Operation Outside the Box

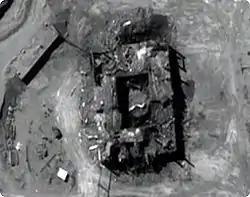
Alleged Syrian nuclear reactor, after it was destroyed by Israeli air strike

CNN first reported that the airstrike targeted weapons "destined for Hezbollah militants" and that the strike "left a big hole in the desert". One week later, "The Washington Post" reported that U.S. and Israeli intelligence gathered information on a nuclear facility constructed in Syria with North Korean aid, and that the target was a "facility capable of making unconventional weapons". According to "The Sunday Times", there were claims of a cache of nuclear materials from North Korea.